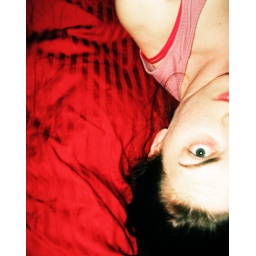
I love all the red in this shot and then there's mah green eye ball. :)